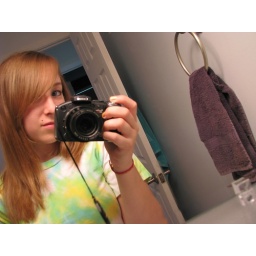
in the bathroom getting ready for work. i coach gymnastics.current listening: say anything - signal the rifleman     ... repeatedly :]